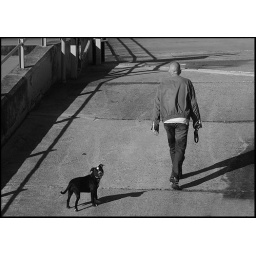
Being spotted by the dog